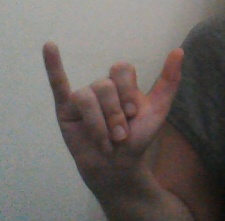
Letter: ya